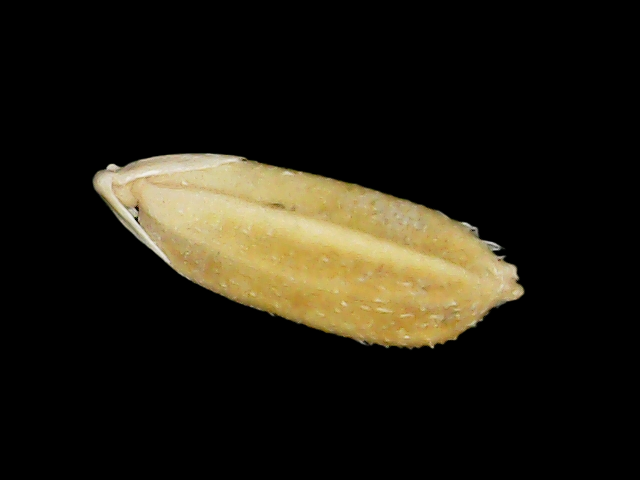
Rice variety: Bd95